The Khovansky Foundation

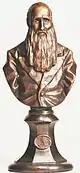

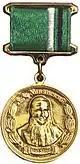
Khovansky medal

The objective of the fund is to determine in special contest "The Living Word" the best teachers of languages and history in order to provide material support to winners.